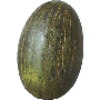
Label: melon_piel_de_sapo